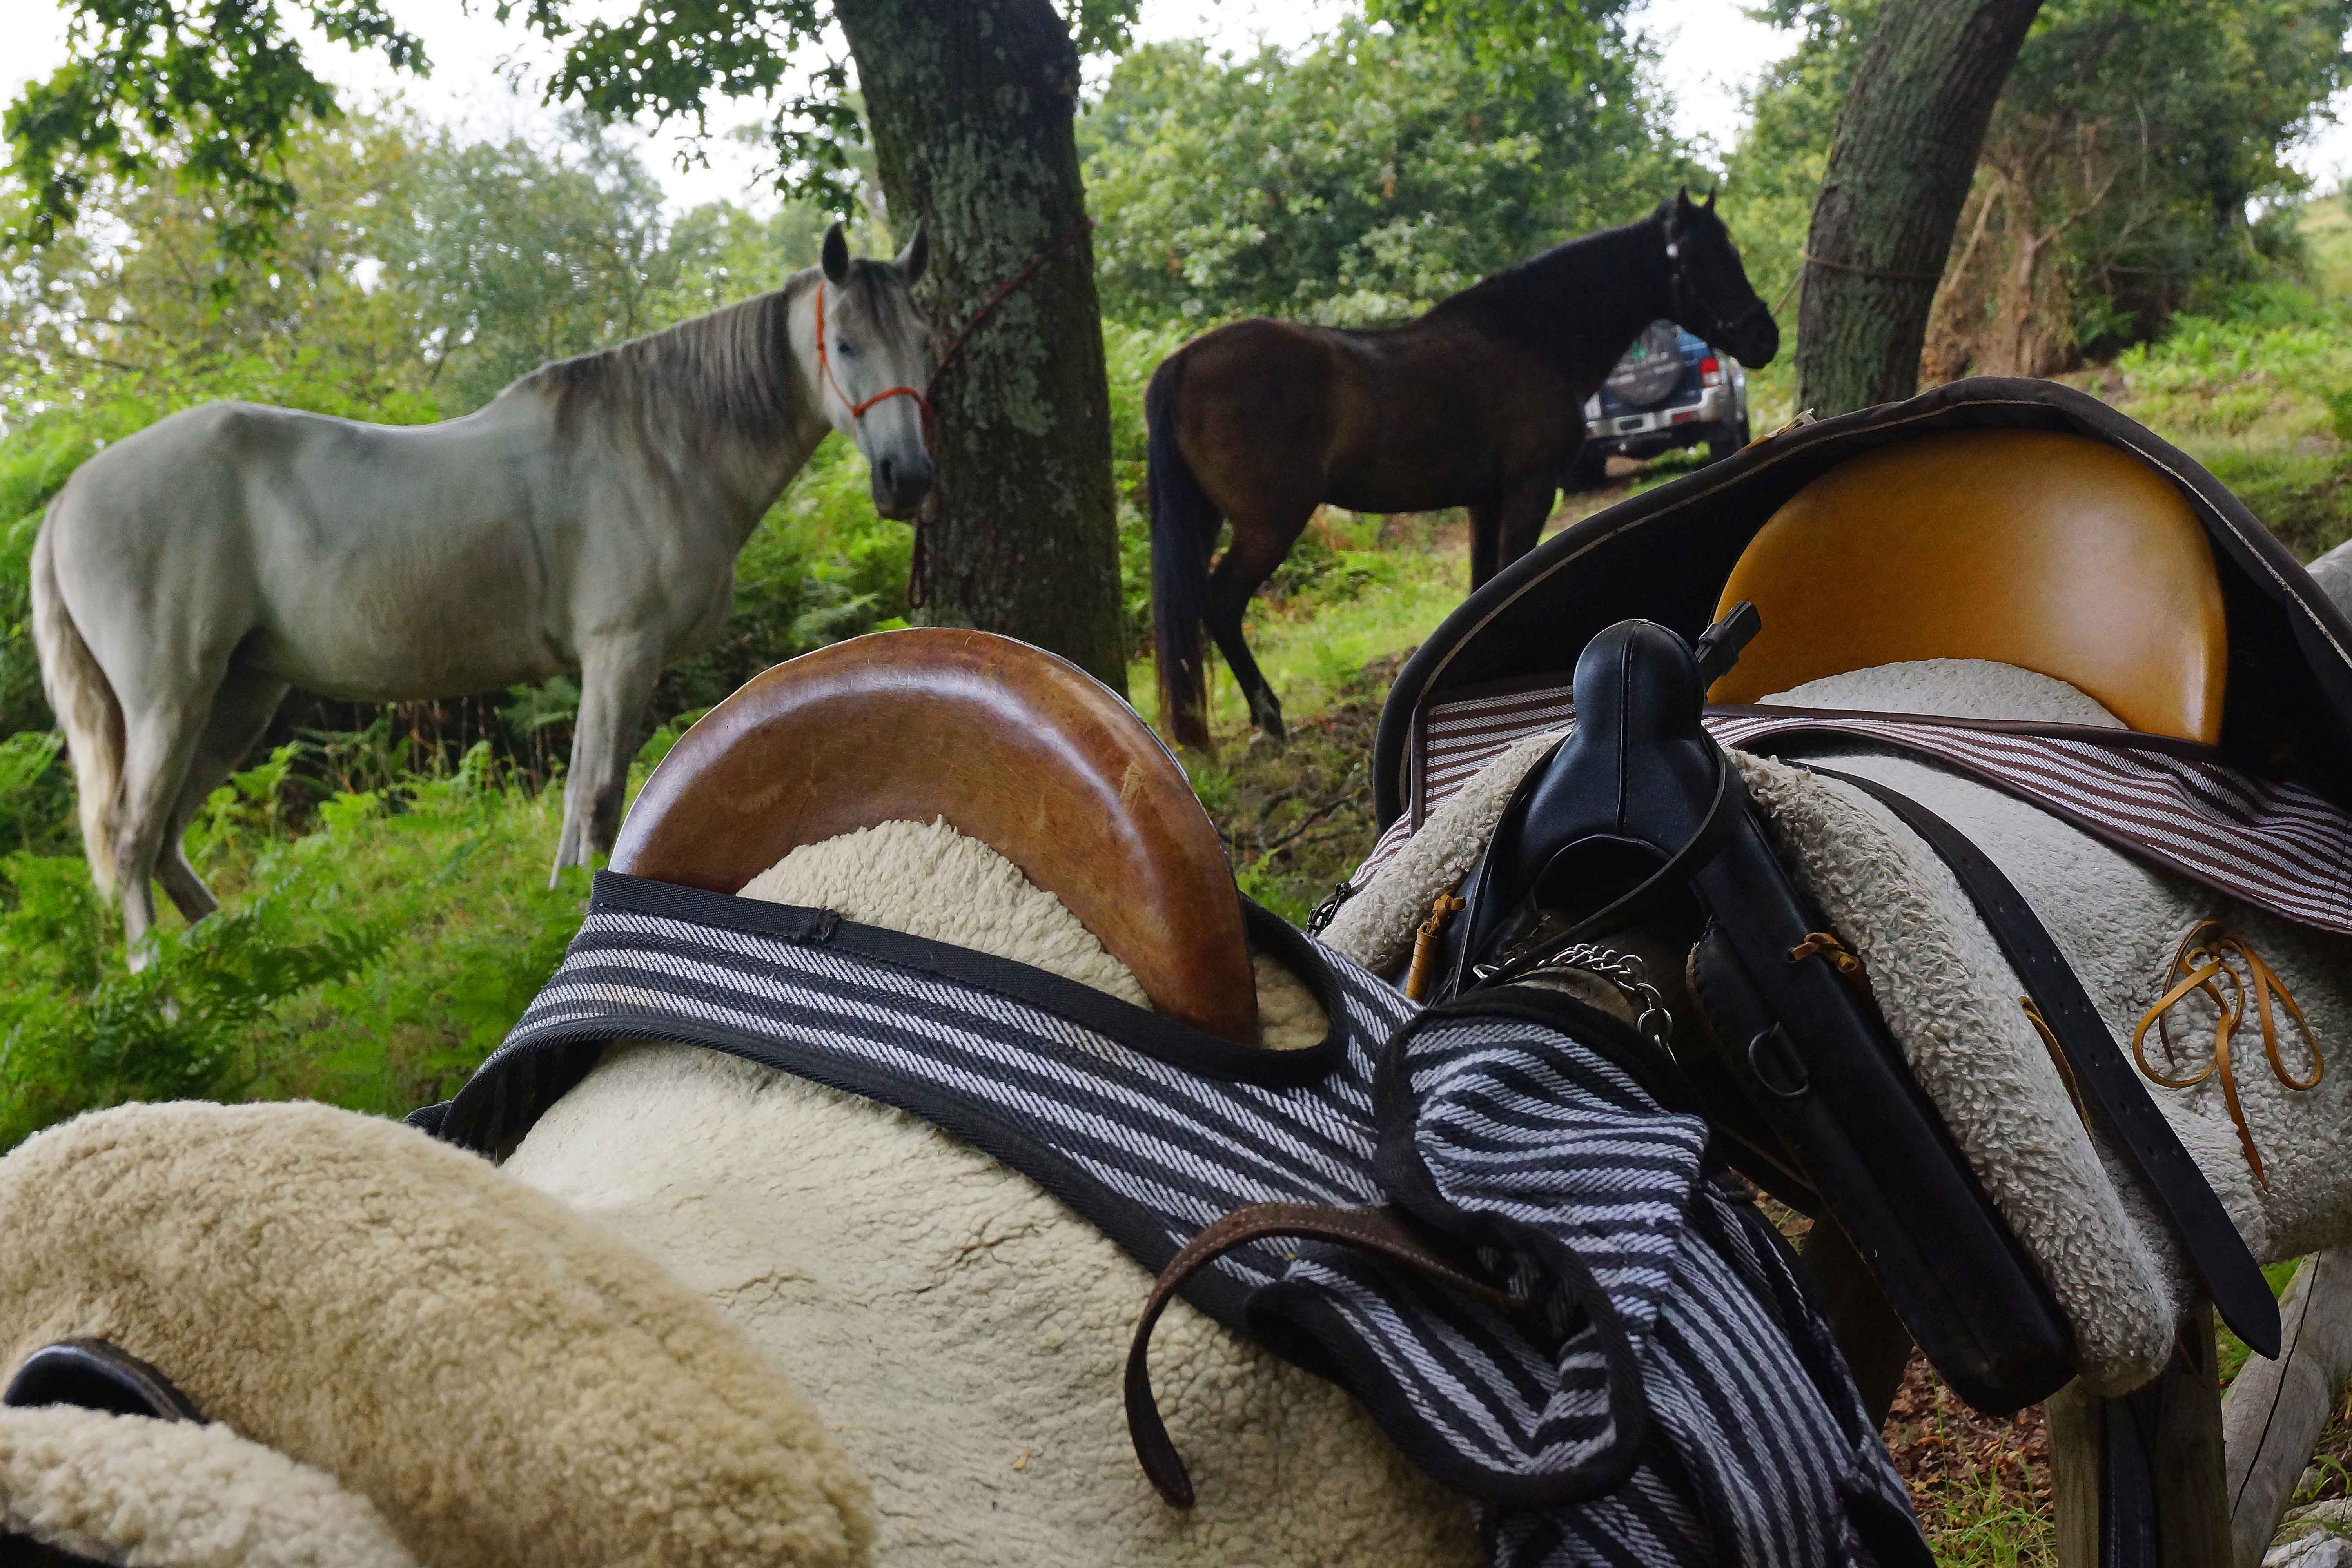
photo, horse, mammal, stallion, spain, animals, mare, espaa, galicia, pontevedra, caballos, romera, a77, g, ggl1, gaby1, xovesphoto, animales, varios, some, gabrielcorua, xelodegalicia, sonya77v, cotobade, sonyslta77v, tamrom55200, rapadasbestas, cuspedrios, horse like mammal